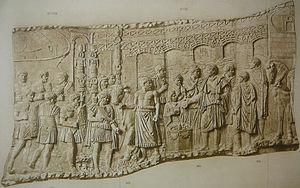
Drobeta-Turnu Severin est une municipalité et le chef-lieu du județ de Mehedinți en Olténie, dans le sud-ouest de la Roumanie. C'est une ville portuaire sur le Danube. Sa population s'élevait à 86 475 habitants en 2011.